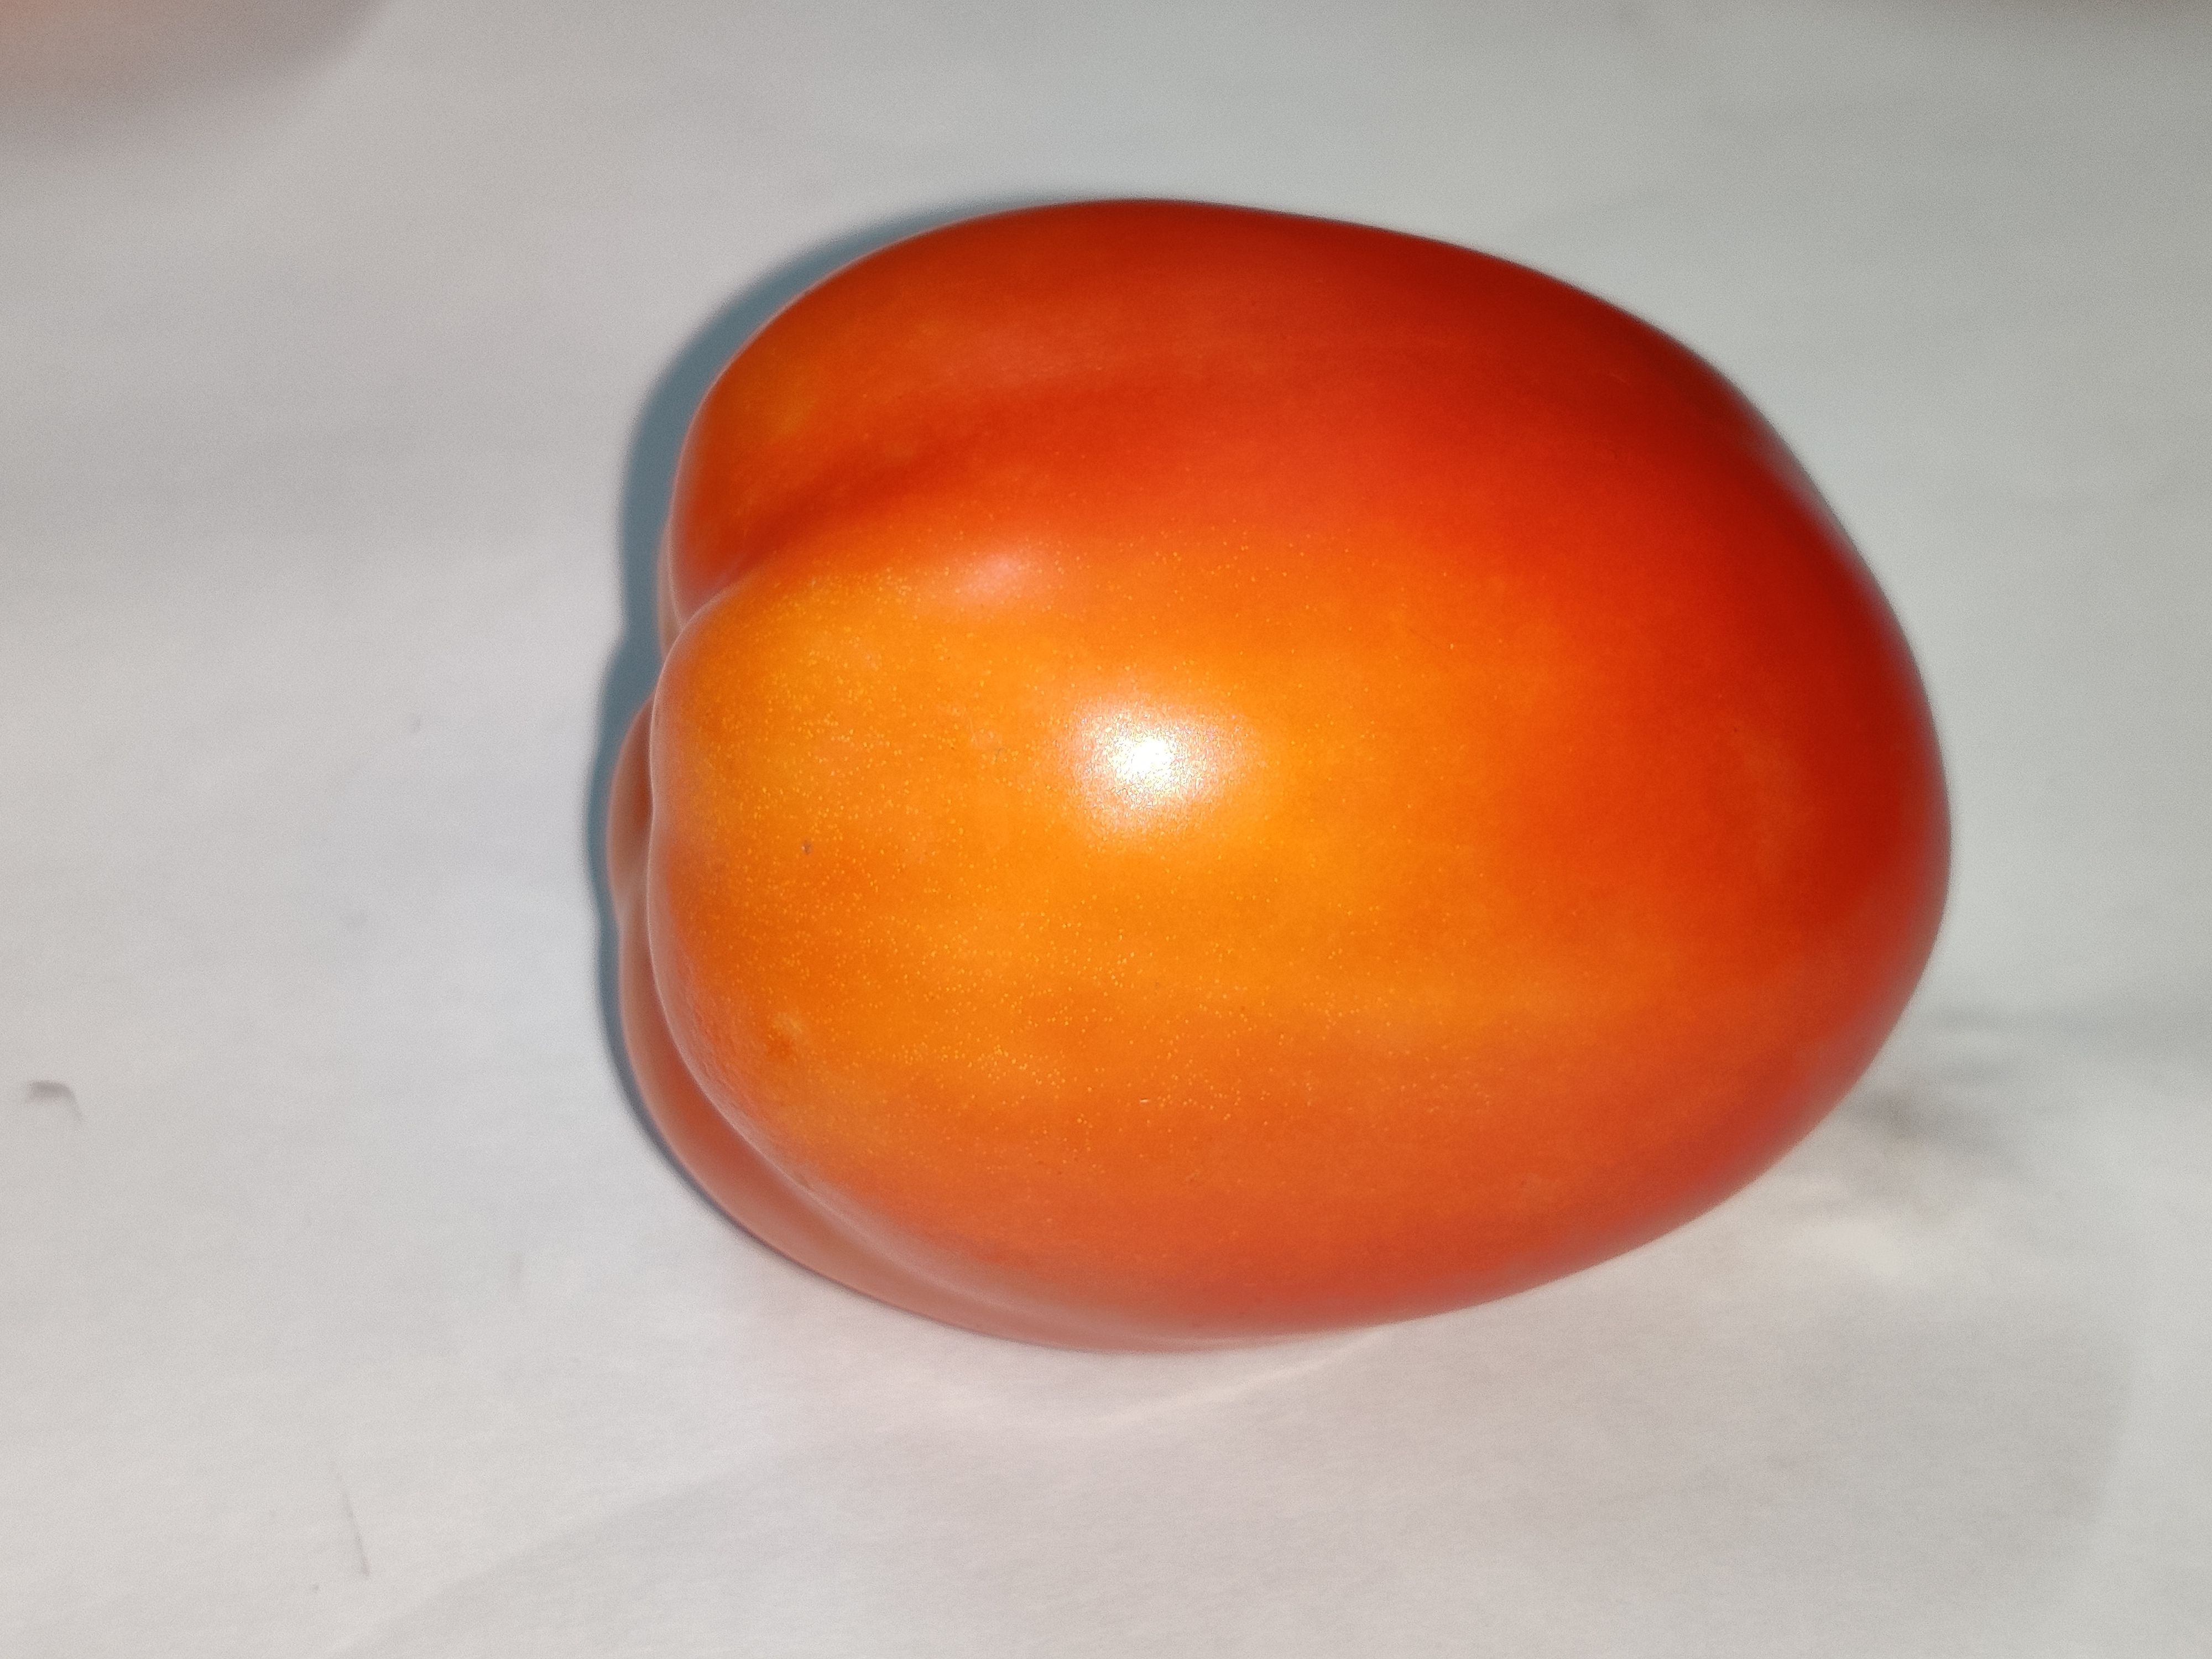
Fruit: tomatoes
Grade: 1st-grade